Tochōmae Station

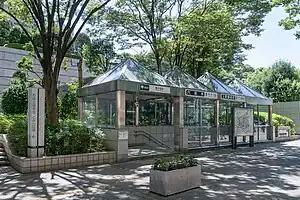
Exit A4, September 2012

is a subway station on the Toei Ōedo Line in Shinjuku, Tokyo, Japan, operated by the Tokyo subway operator Toei Subway. The name of this station suggests its location in front of the Tokyo Metropolitan Government Building, and it is the nearest station to that complex.